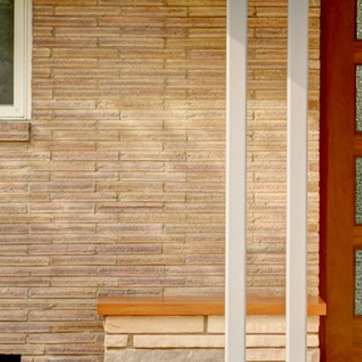
Material: stone